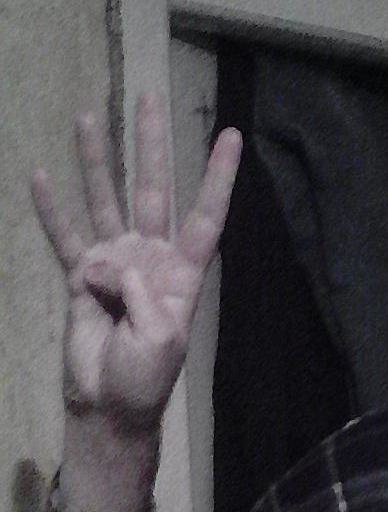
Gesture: four